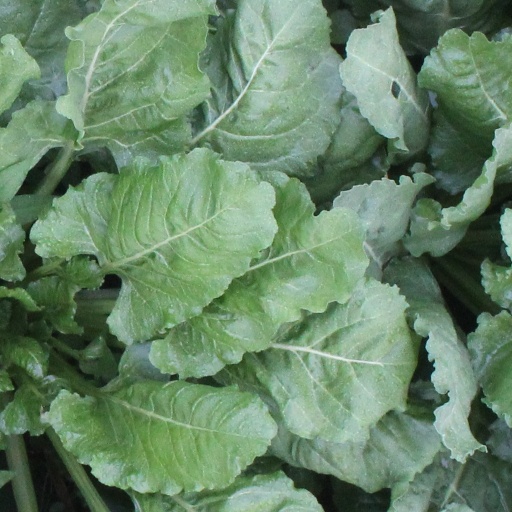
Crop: sugar beet